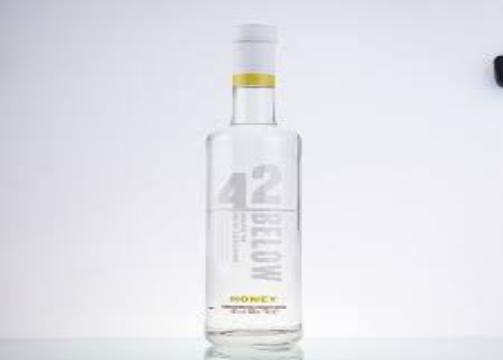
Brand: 42 Below
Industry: Food